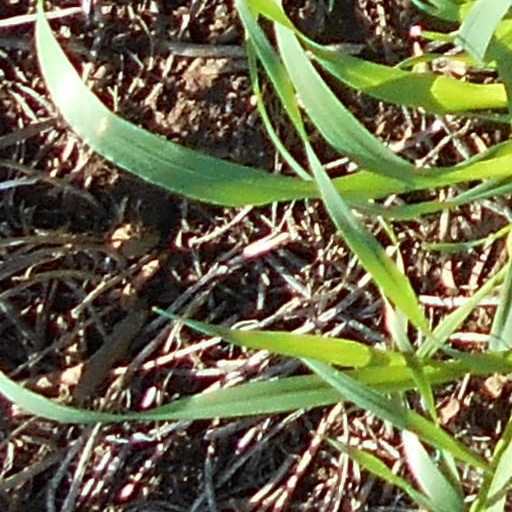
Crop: wheat